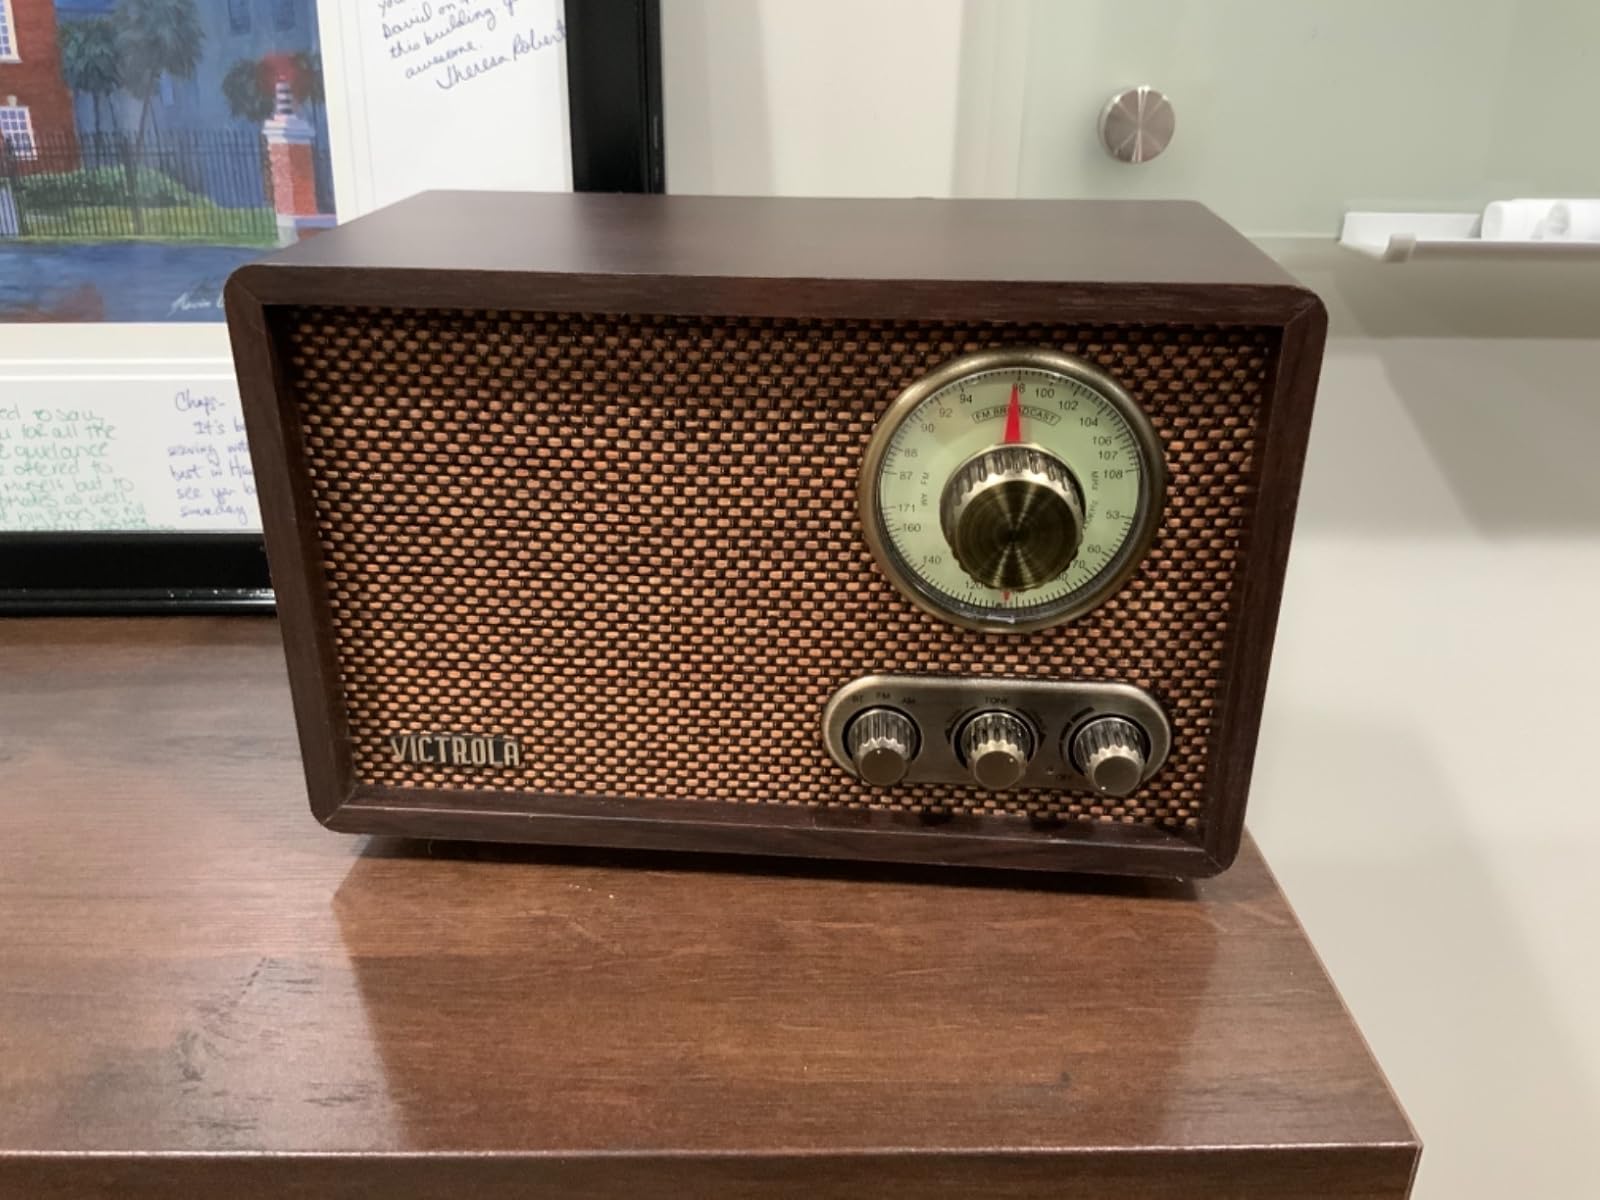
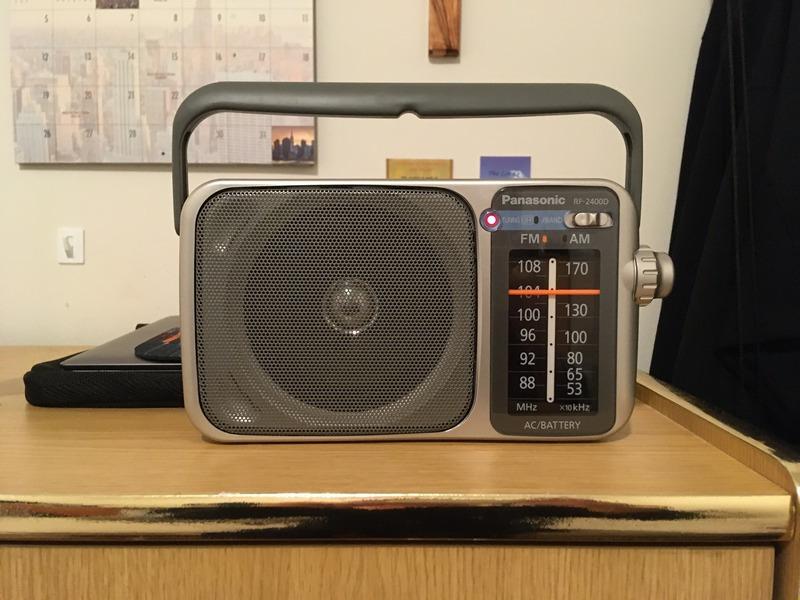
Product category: radio
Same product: no